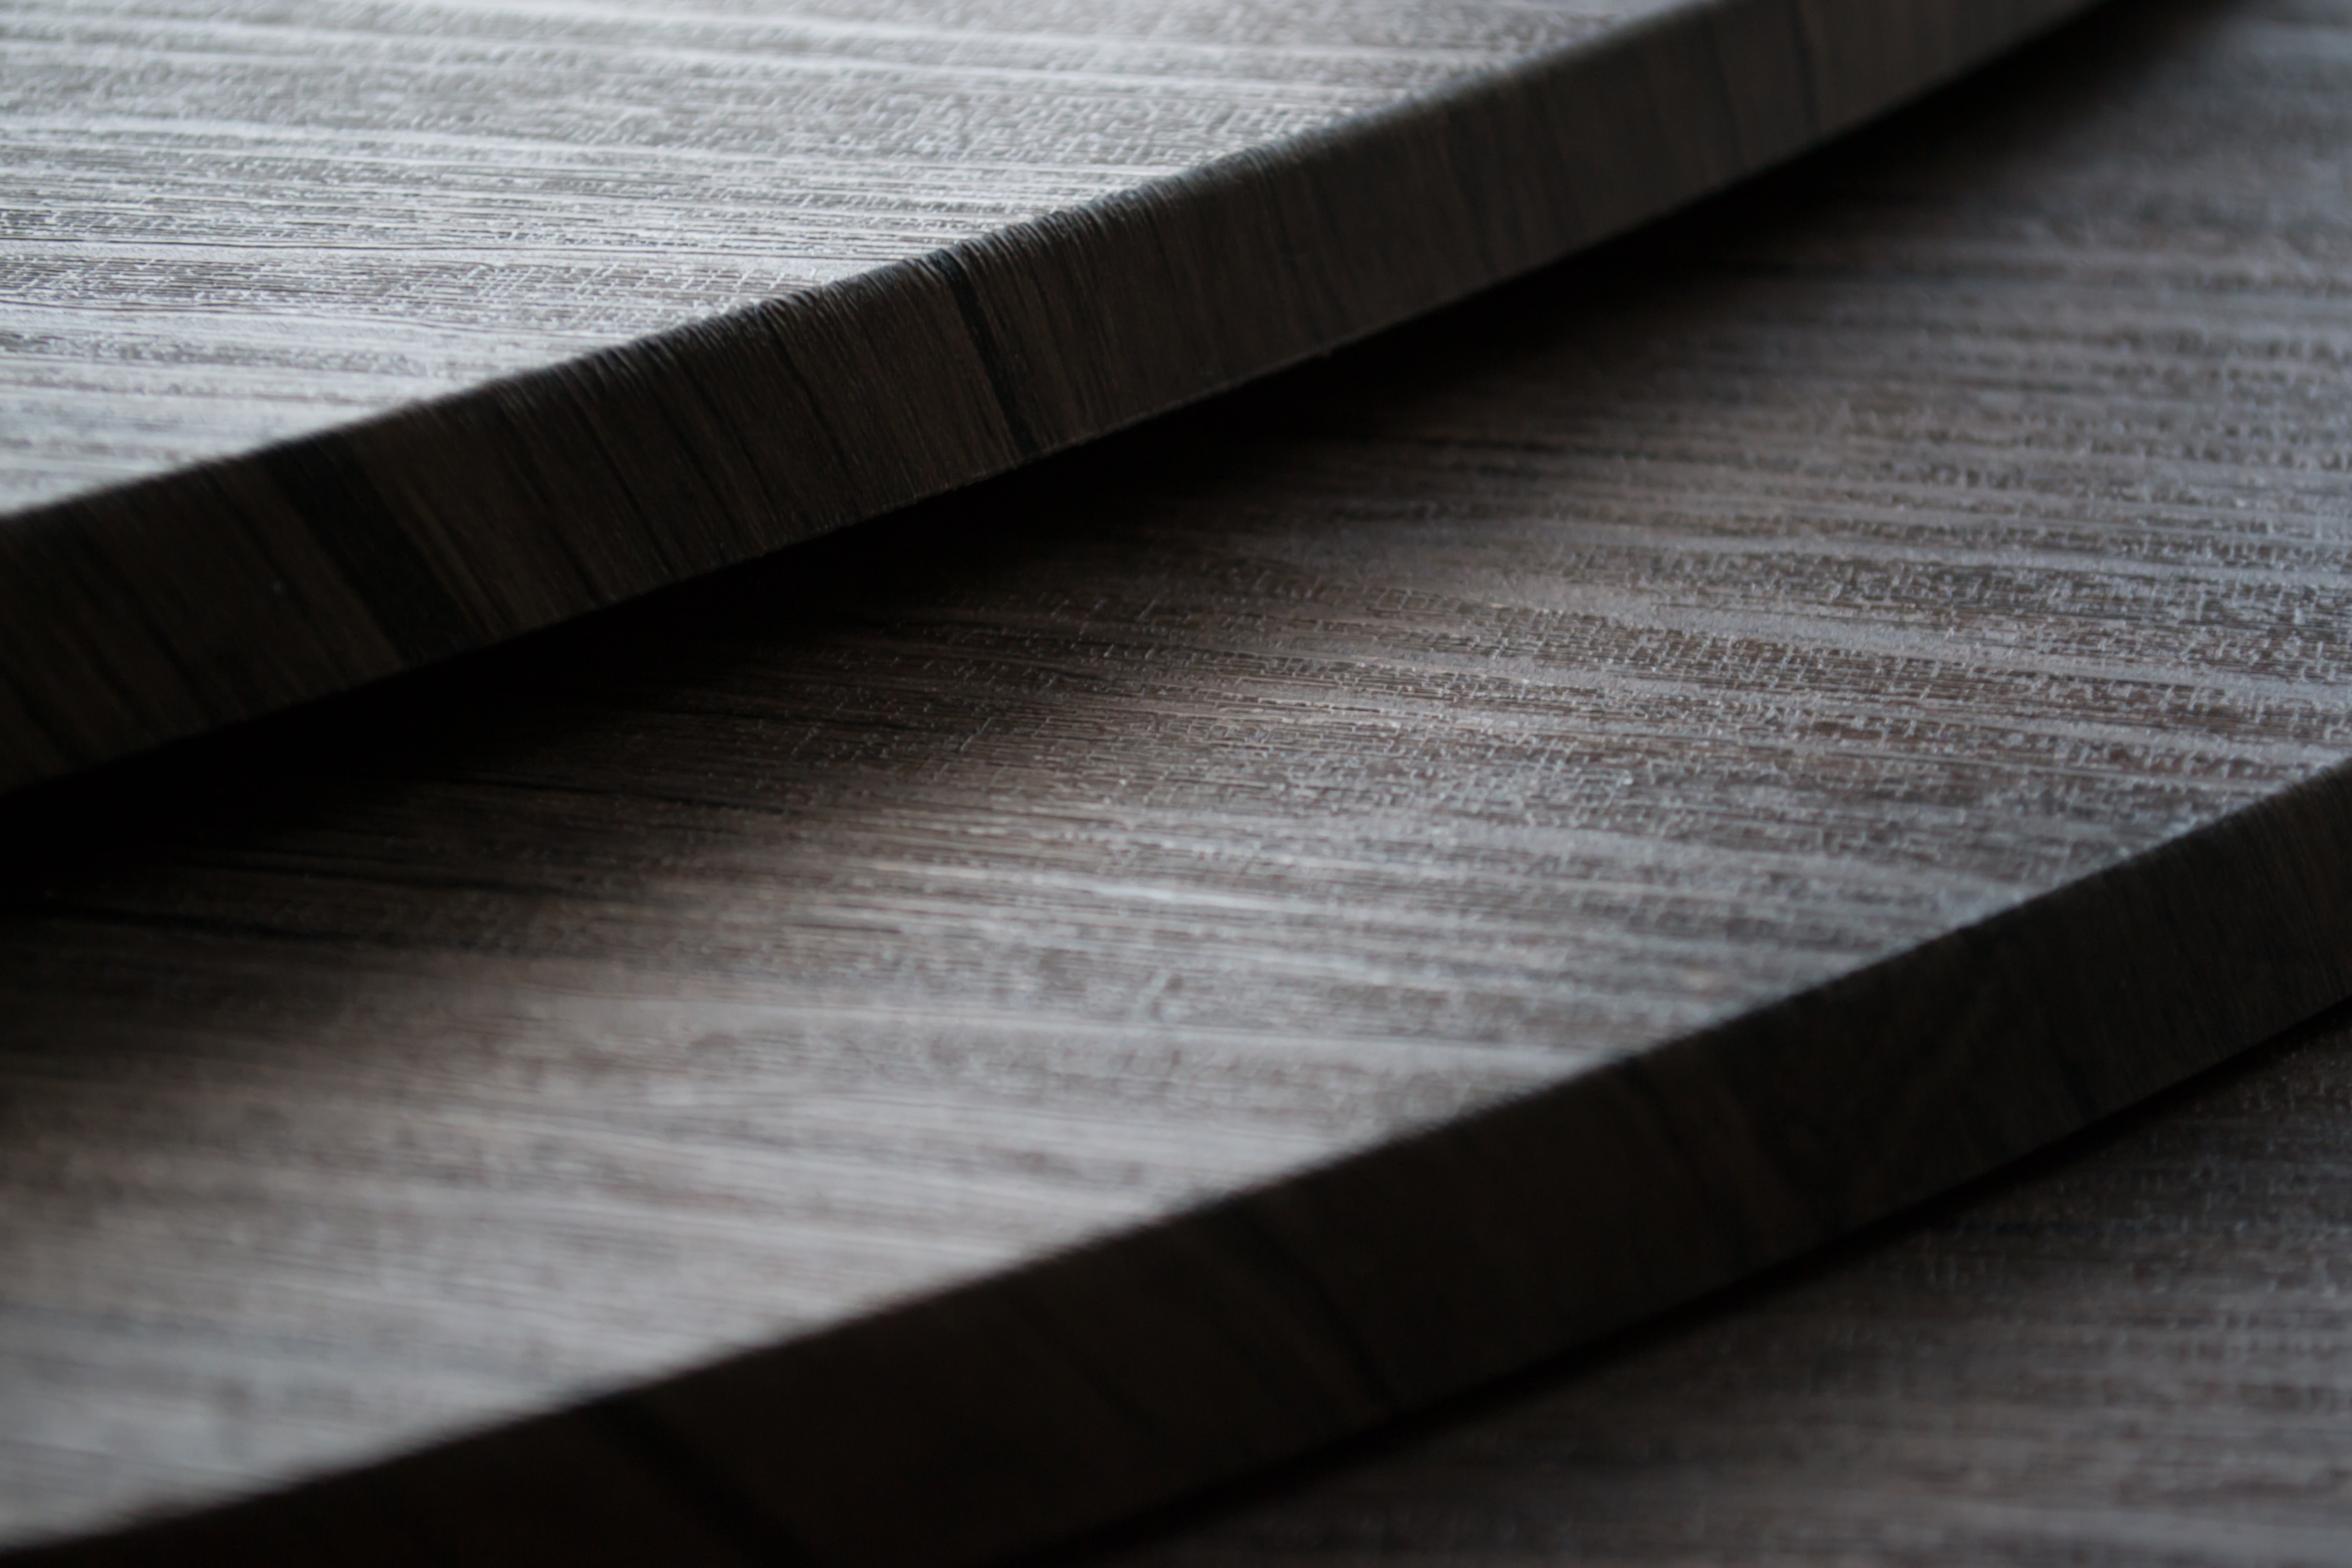
wood, hardwood, table, floor, textile, flooring, linens, metal